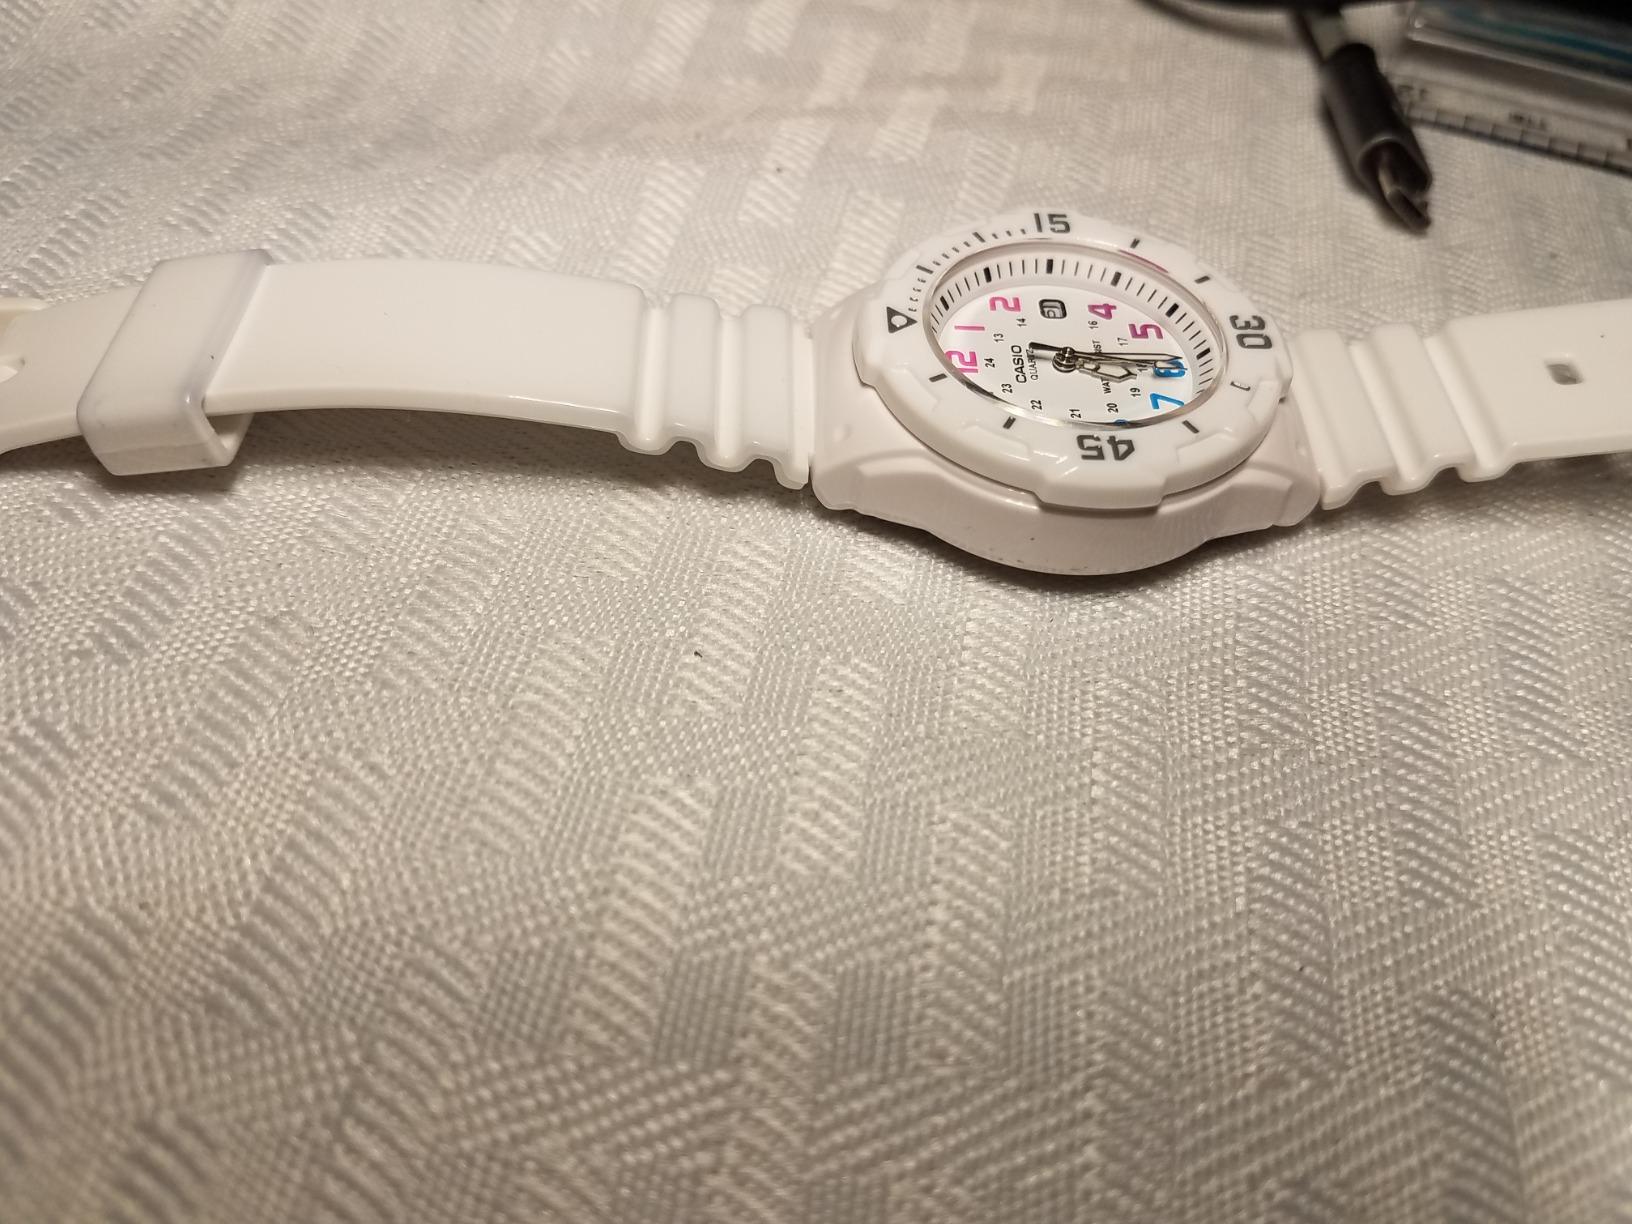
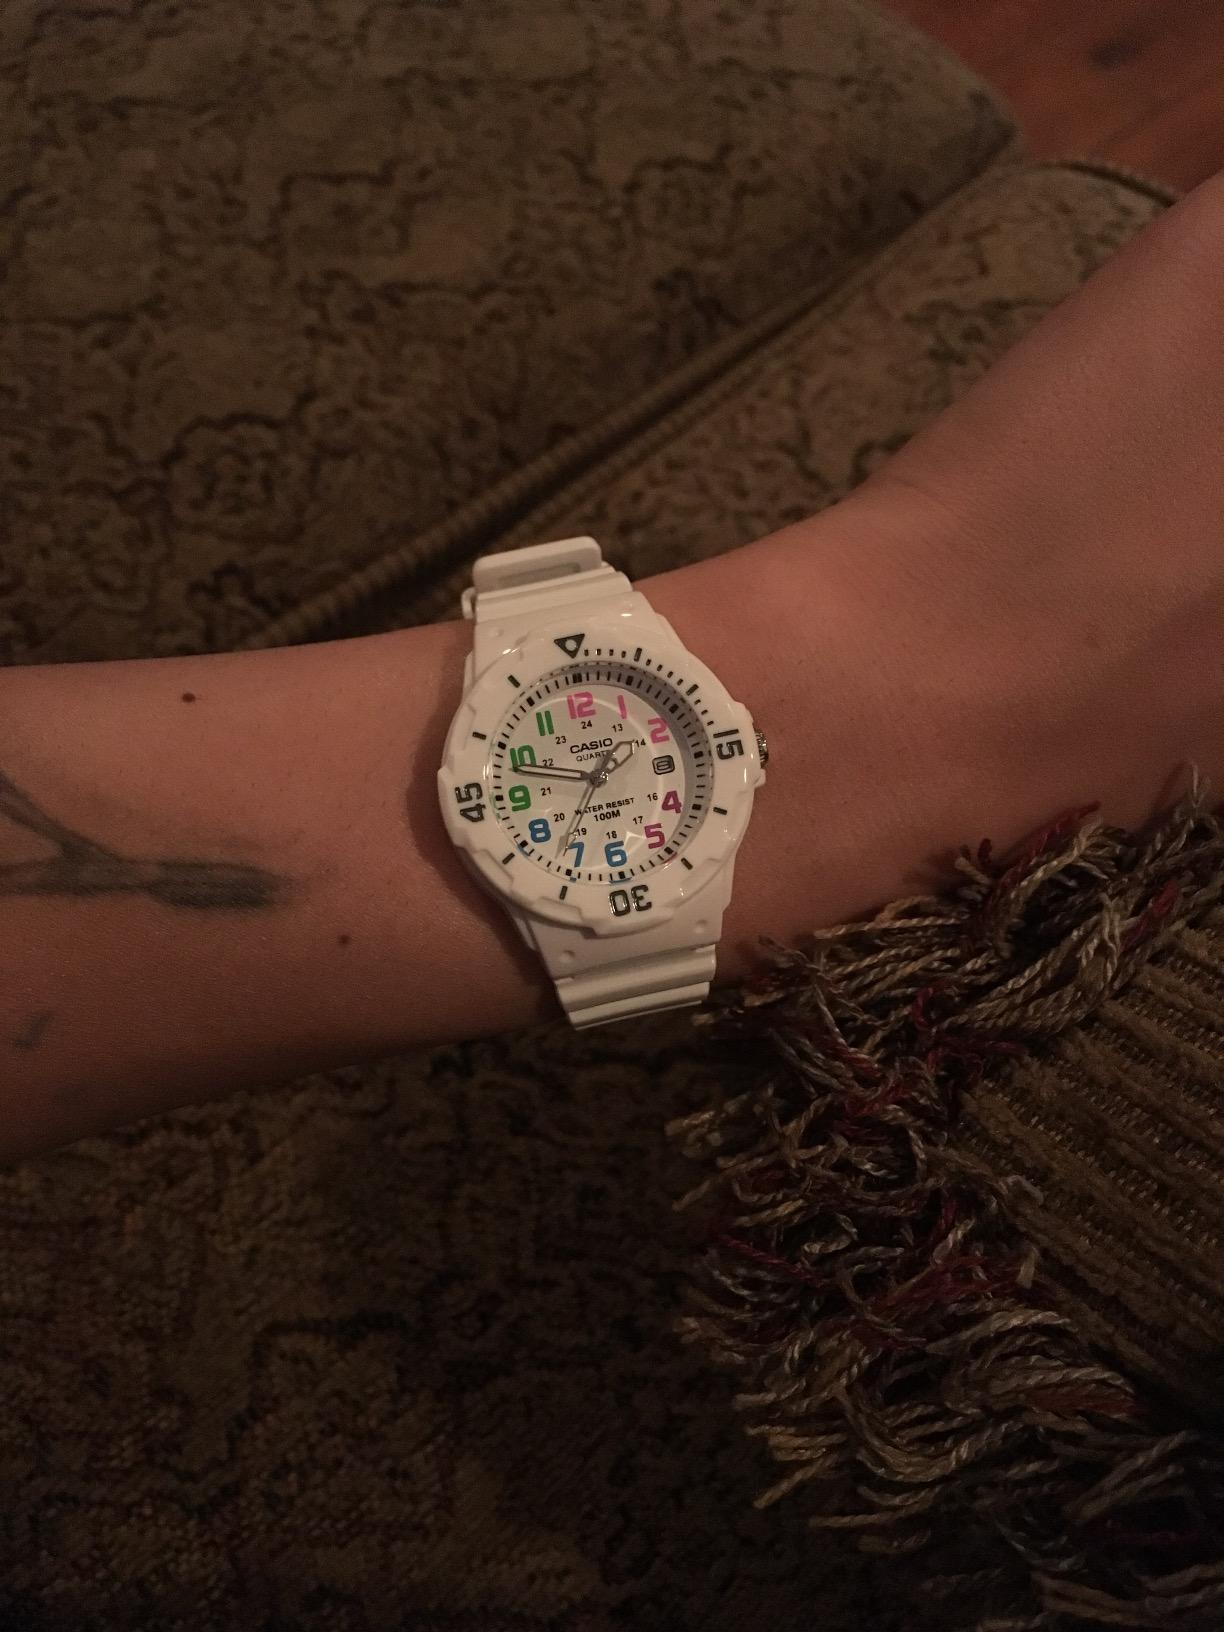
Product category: accessories_watch
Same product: yes